Tokamak Chauffage Alfvén Brésilien

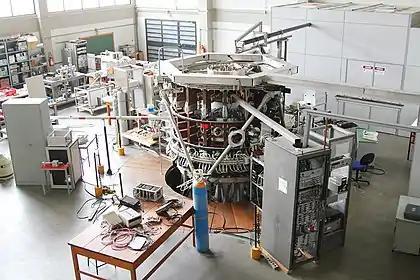
Photograph of TCABR in USP's Plasma Physics Laboratory.

The Tokamak Chauffage Alfvén Brésilien (TCABR) is a tokamak situated at the University of São Paulo (USP), Brazil. TCABR is the largest tokamak in the southern hemisphere and one of the magnetic-confinement devices committed to advancing scientific knowledge in fusion power.